Milky Way (chocolate bar)

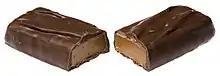
Milky Way Simply Caramel bar

In 2010, the Milky Way Simply Caramel bar went on sale, a version with caramel covered in milk chocolate and without nougat. In 2011, Mars introduced a small size (marketed as "fun size") Simply Caramel bar. A salted caramel version has since been introduced. Milky Way Simply Caramel was discontinued in the summer of 2023.